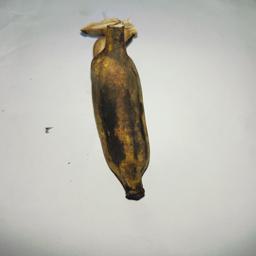
Banana variety: Bangla Kola